Papal States under Pope Pius IX

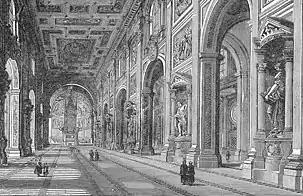
An 1870 view of the Lateran

Pius IX was a patron of the arts like most of his predecessors. The two theatres in Rome were popular in part because he exempted them from any papal censorship. He generously supported all expressions of art, architecture, painting, sculpture, music, goldsmiths, coppersmiths and more, and handed out numerous rewards to its representatives. Much of his efforts were oriented to the Roman churches but also in the Papal States, many of which were renovated and improved. Saint Peter's Basilica got numerous improvements, including the existing marble floors and the two statues of the Apostle Peter and Apostle Paul at Saint Peter's Square. He restored profane buildings as well and ordered a renovation of the paintings in the Vatican. He greatly increased the Vatican Library and added to the Vatican manufacturing a new factory for mosaics. The Papal ministries were ordered to relocate into the centrally located Palazzo della Cancelleria to enable regular citizens access to papal officials.